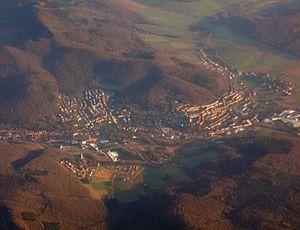
Bad Salzdetfurth / Galleri
Bad Salzdetfurth er en by og kommune i det centrale Tyskland med godt 13.200 indbyggere, beliggende ved floden Lamme under Landkreis Hildesheim i den sydlige del af delstaten Niedersachsen. Bad Salzdetfurth ligger i Innerstebergland, en nordlig udløber af de tyske Mittelgebirge. Byen grænser mod nord til Hildesheimer Börde og mod syd til forlandet for bjergområdet Harzen. Kommunen område gennemløbes fra øst mod vest af floden Innerste.